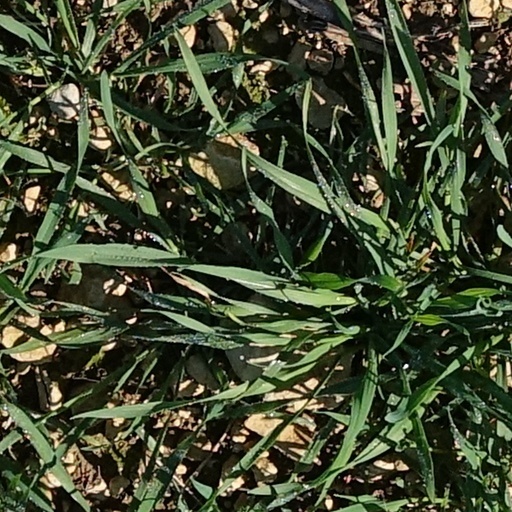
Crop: wheat